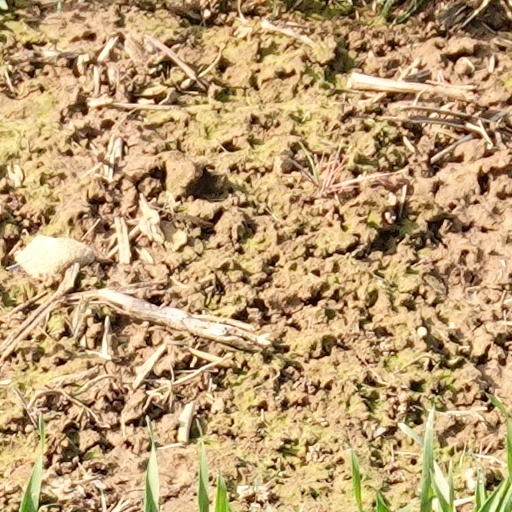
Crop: wheat